Eleanora Knopf

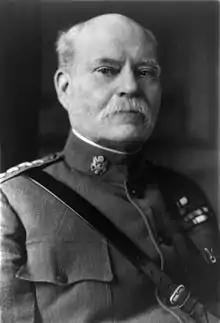
Her father, General Tasker Bliss, about 1918.

Shortly after receiving a Ph.D. in geology from Bryn Mawr and passing the civil service examinations, she went to Washington, DC to assist as a geological aide to the United States Geological Survey (USGS) in 1912 and continued her work on the metamorphic rocks on sites around Bryn Mawr. In 1913 she published her findings in the American Museum of Natural History of the first American sighting of mineral glaucophane, located in Pennsylvania which had never been found before in the east part of the Pacific Coast in the U.S. In 1917, she was promoted to a geological assistant where she worked with the Maryland State Geological Survey and the federal survey. Later in 1920, she became an official Geologist. During this time, she was never given the opportunity to teach any material in a high-level academic setting. She would still offer to teach geology students who reached out to her directly through informal teaching sessions, where she would teach them basic geologic concepts to direct field work practices. In the 1930s, she would go on to work as a visiting lecturer at both Yale and Harvard. She continued to work for the USGS until 1955 on a "when actually employed" basis. In 1925 she began studying the rocks of the Stissing Mountain region. This study necessitated her attentiveness for the rest of her career. These presented unusual difficulty for examination purposes due to thrust faults. After searching overseas for new ways to precisely study the region, she settled upon the methods of Bruno Sander (from Innsbruck University) in which the fine structure of the rock was examined — the grains and the optical properties. She translated his work and used it for the following 40 years in the United States for her studies, mastering this new technique. This technique of petrography was new to US geology. Her book from 1938 on the subject, "Structural Petrography", brought her much distinction. Eleanora Knopf was one of several American women geologists who spent time working in the Appalachians during the twentieth century. Though she was primarily a petrologist, she made astute observations concerning inequalities in erosion in catchments and hence the survival of palaeoforms in the landscape. Although these observations were opposed to one of primary principles of geomorphology at the time, Knopf implied that remnant landforms should still survive for an extended period due to unequal erosion. As a result of her research, her findings in elation to deformation and the visual effects of the rock formations lead to the creation a new division of Geological study. In 1951, she joined Stanford University in geology department as a research associate.